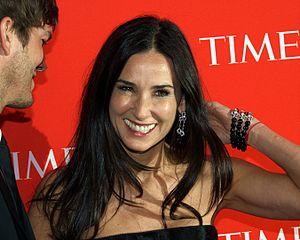
LOL USA est une comédie américaine écrite et réalisée par Lisa Azuelos et sortie en 2012. Il s'agit du remake du film français LOL qui a été réalisé par la même réalisatrice.